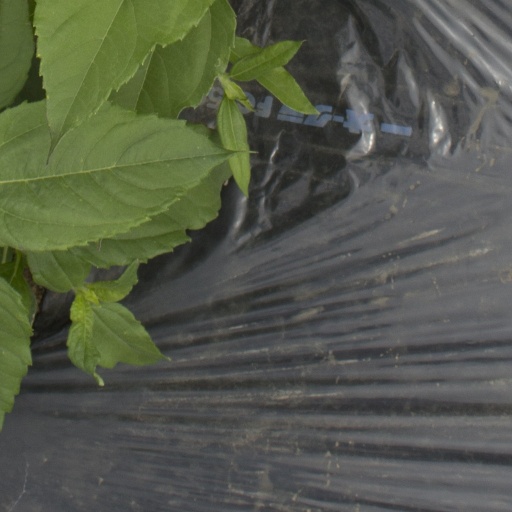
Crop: Jerusalem artichoke